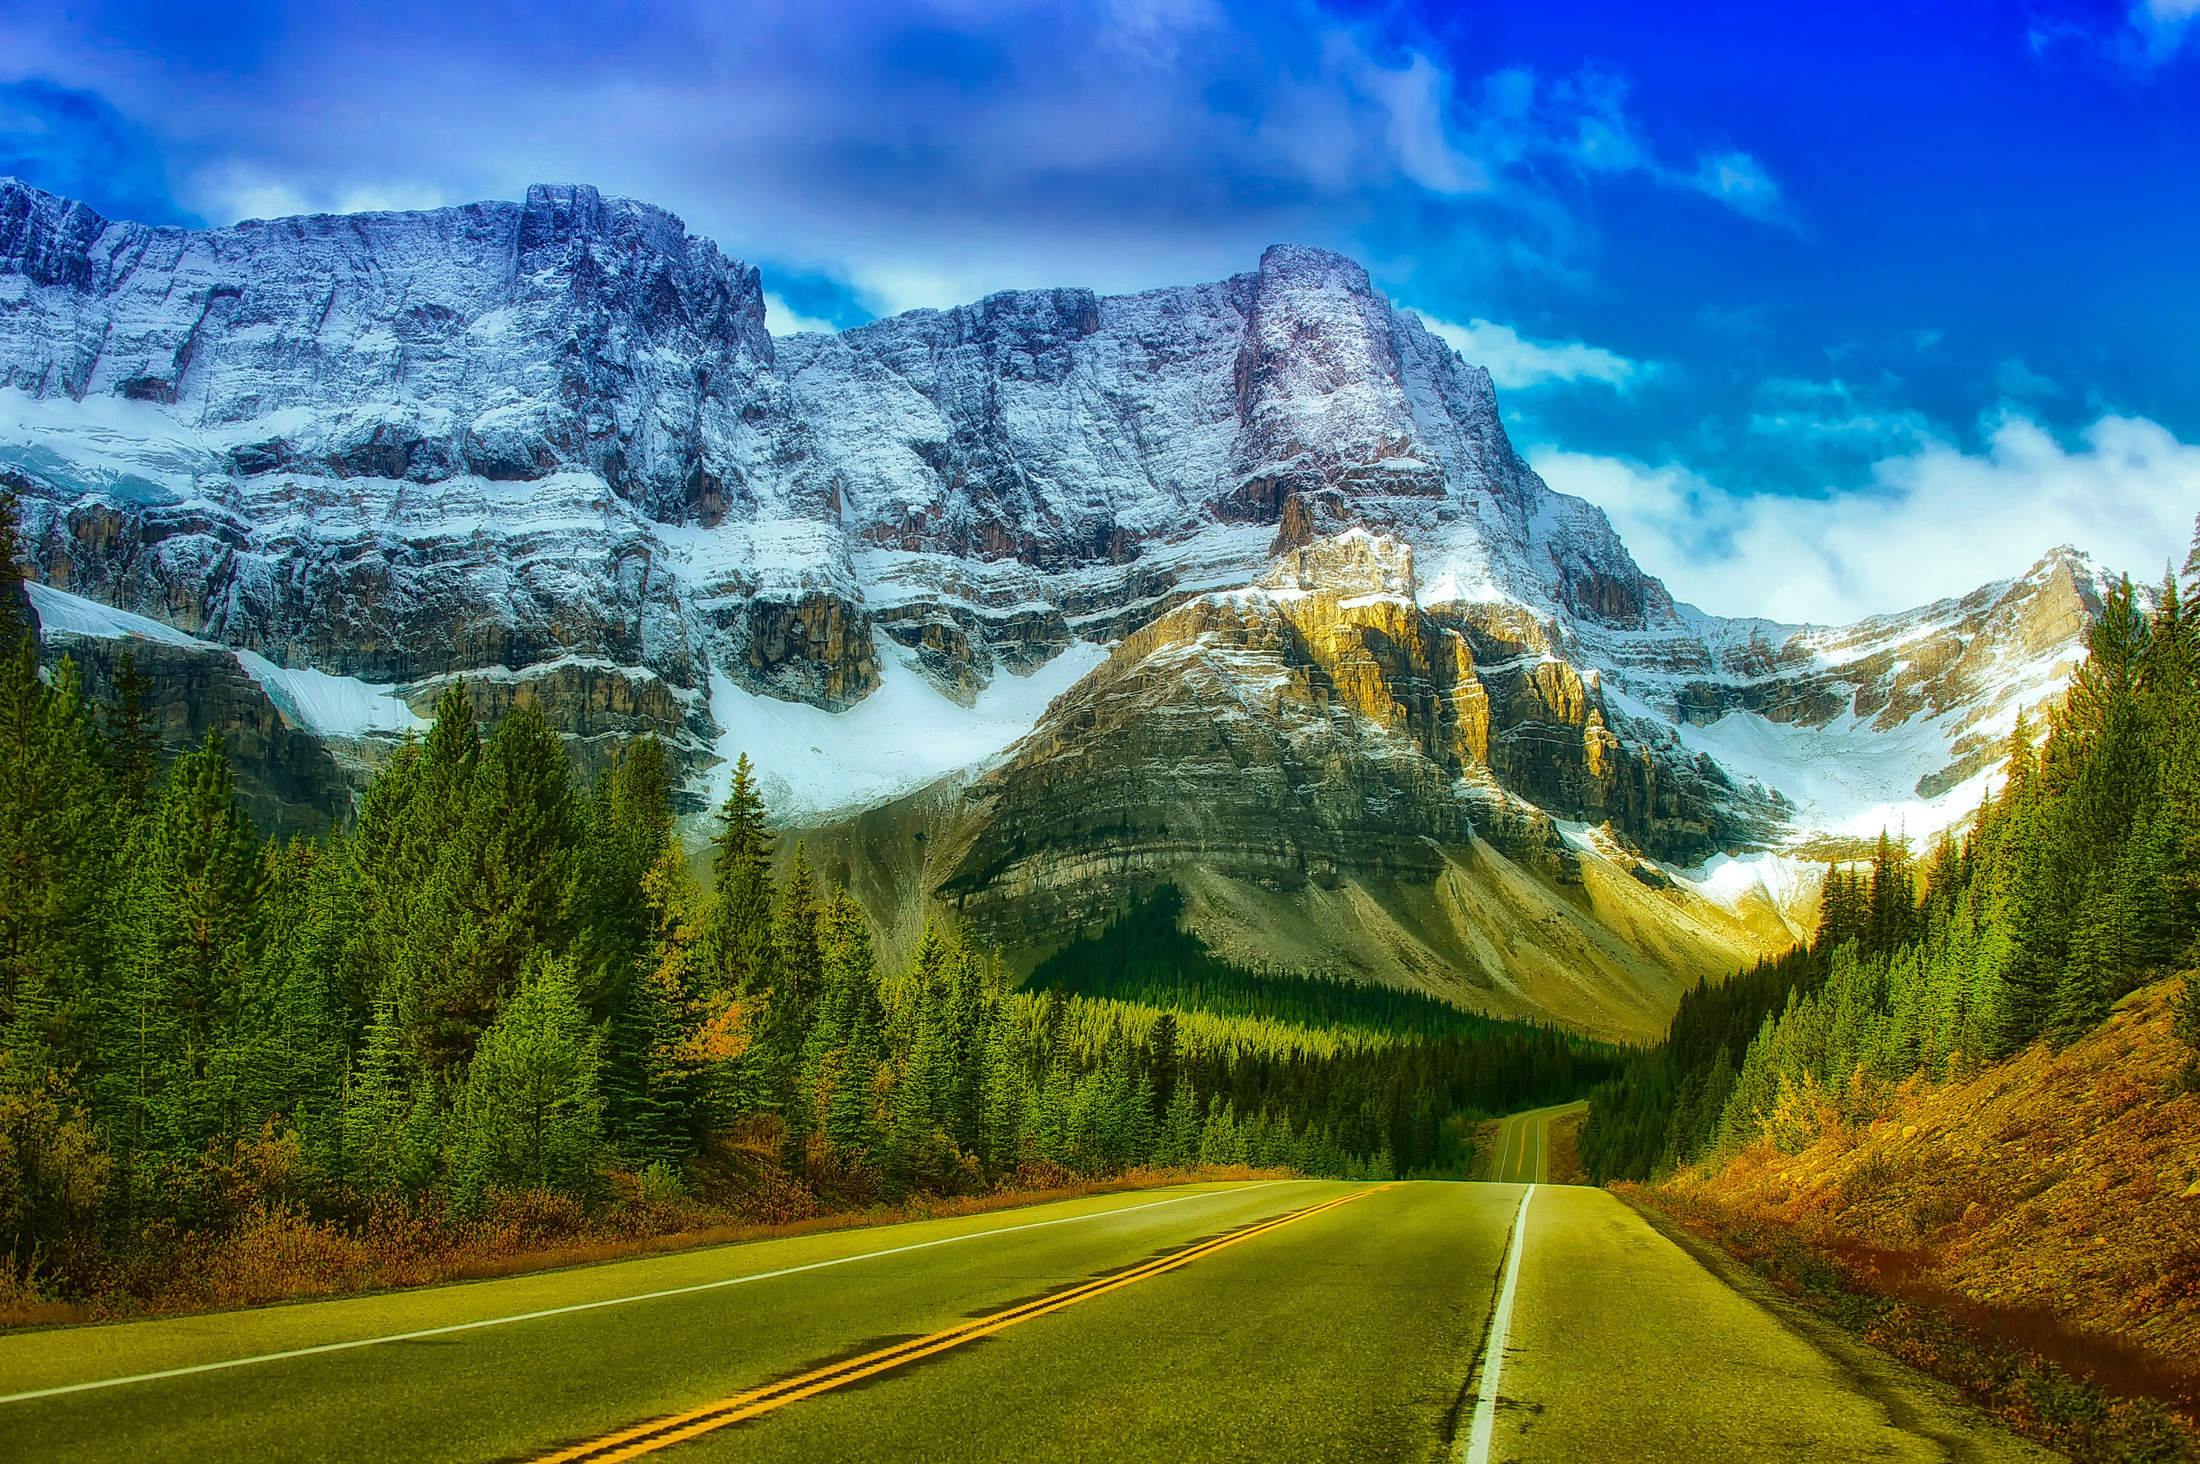
landscape, tree, nature, forest, wilderness, mountain, snow, cloud, sky, road, meadow, countryside, morning, hill, valley, mountain range, country, travel, rural, scenic, journey, autumn, national park, trees, outdoors, woods, hdr, clouds, mountains, alps, canada, plateau, beautiful, banff, rural area, landform, mountain pass, geographical feature, atmospheric phenomenon, mountainous landforms, computer wallpaper